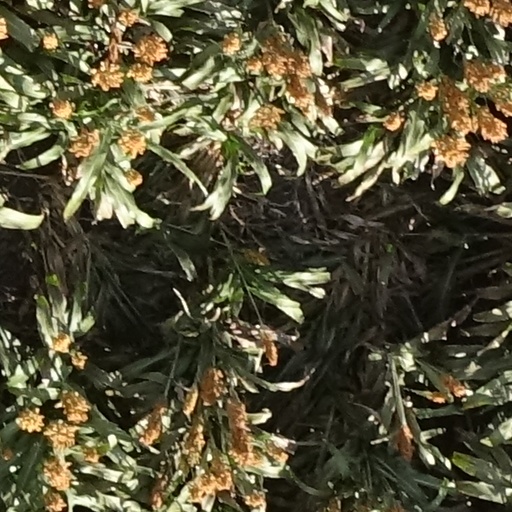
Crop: sorghum